Elias Dumaresq, 3rd Seigneur of Augrès

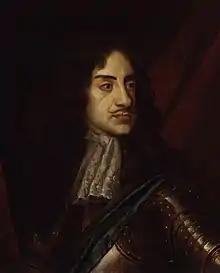
King Charles II

Elias Dumaresq, 3rd Seigneur of Augrès (c. 1620-1677) was born to Abraham Dumaresq, 2nd Seigneur of Augrès and Susan de Carteret daughter of Philippe de Carteret I, 2nd Seigneur of Sark and his wife Racheal Paulet. He was a Royalist and a Jurat of the Royal Court.